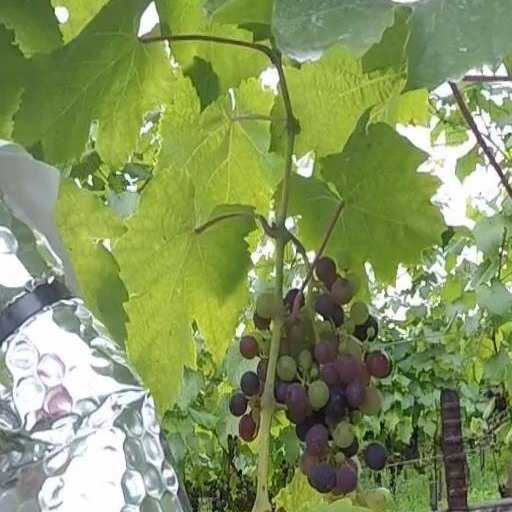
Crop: grape